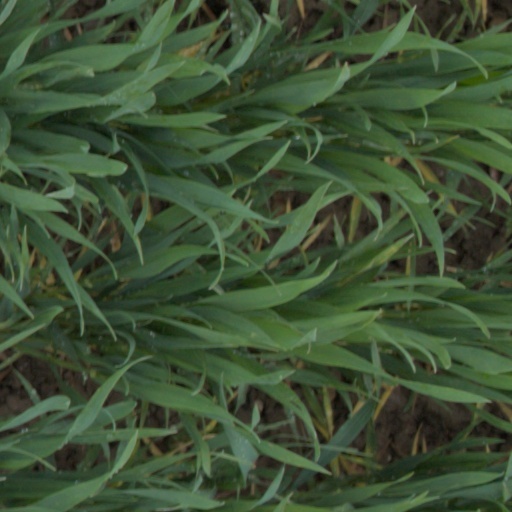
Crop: wheat